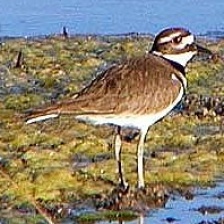
Species: KILLDEAR
Scientific name: CHARADRIUS VOCIFERUS